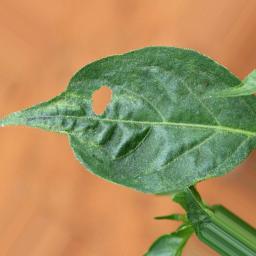
Label: mites_and_trips